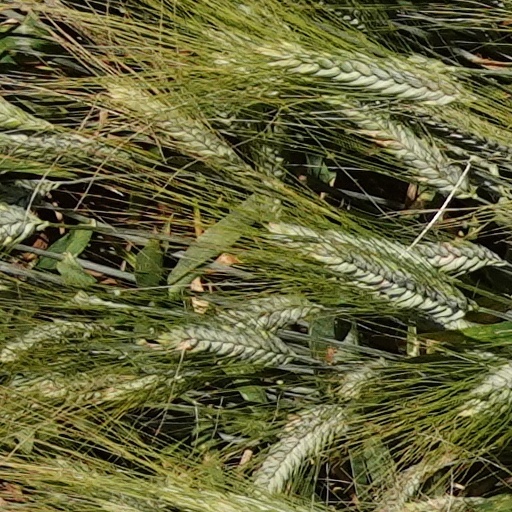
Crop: wheat